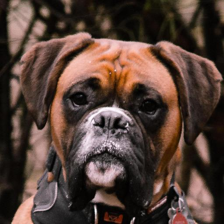
Label: animals